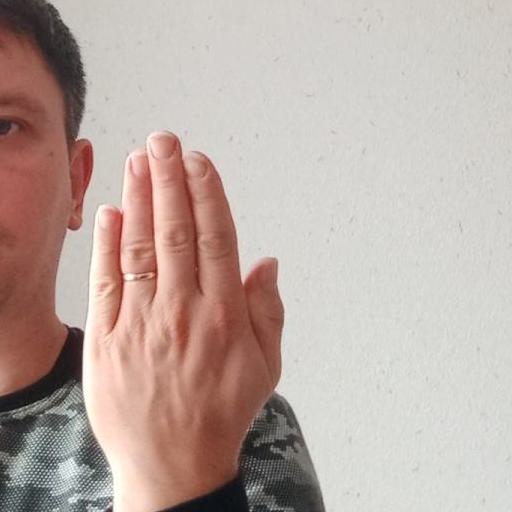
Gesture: stop_inverted